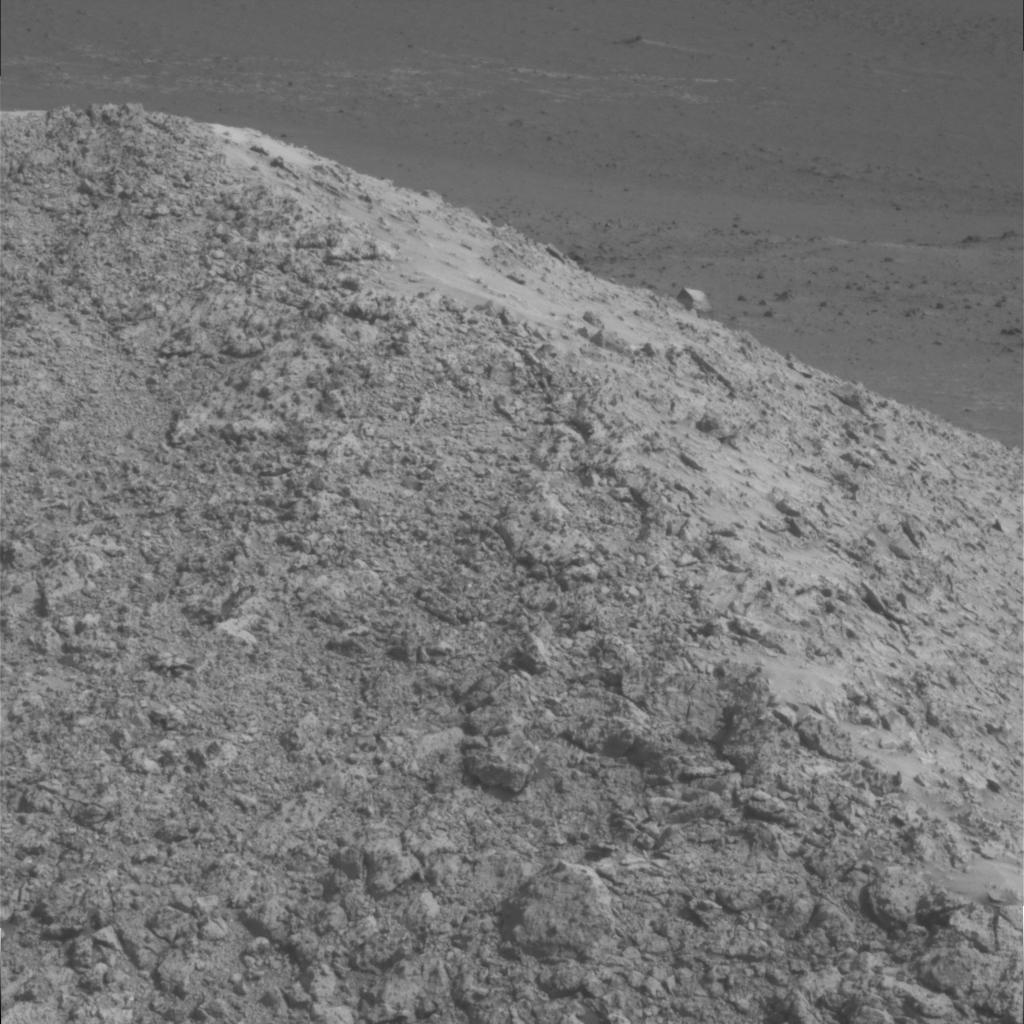
Surface features visible: Rock Outcrops, Clasts, Soil, Nearby Surface